Demak Sultanate

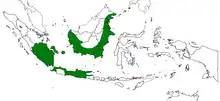
The greatest extent of Demak Sultanate during Trenggana's reign

Pati Unus died childless, leading to the Demak succession crisis. The throne was contested between his brothers, the older Raden Kikin and the younger Raden Trenggana. According to tradition, the eldest son of Prince Trenggana, Prince Prawata, also known as Raden Mukmin, stole "Keris Setan Kober", a powerful magical kris, from Sunan Kudus and used it to assassinate his uncle Raden Kikin by the river; Raden Kikin has since then also been known as "Sekar Seda Lepen" (flower that fell by the river). Raden Trenggana (r. 1522–1546) was then crowned by Sunan Gunungjati (one of the Wali Songo) and became the third and greatest ruler of Demak.